Question: Please indicate a possible affordance area of baseball bat that can be used for holding
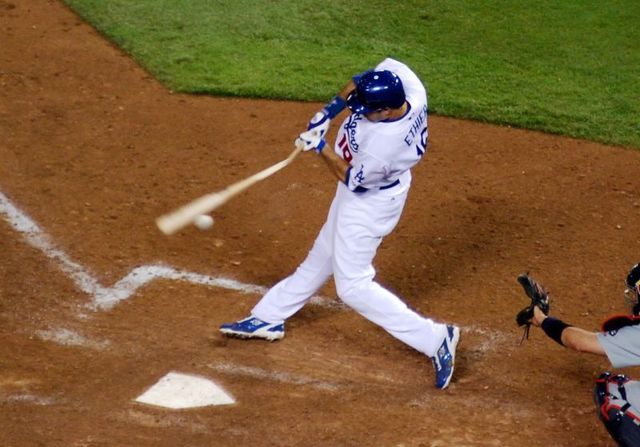
Answer: [244.201, 113.805, 329.802, 184.815]